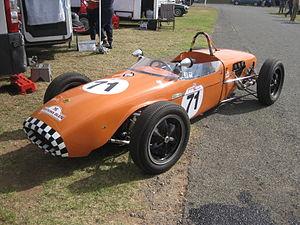
Joseph Siffert, couramment appelé Jo Siffert dans le milieu automobile et Seppi par ses compatriotes, est un pilote automobile suisse.